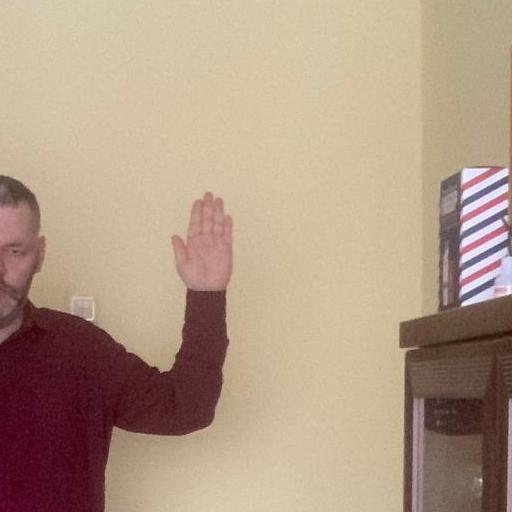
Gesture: stop